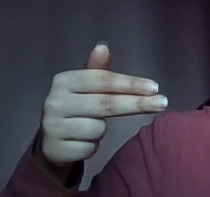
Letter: ghain